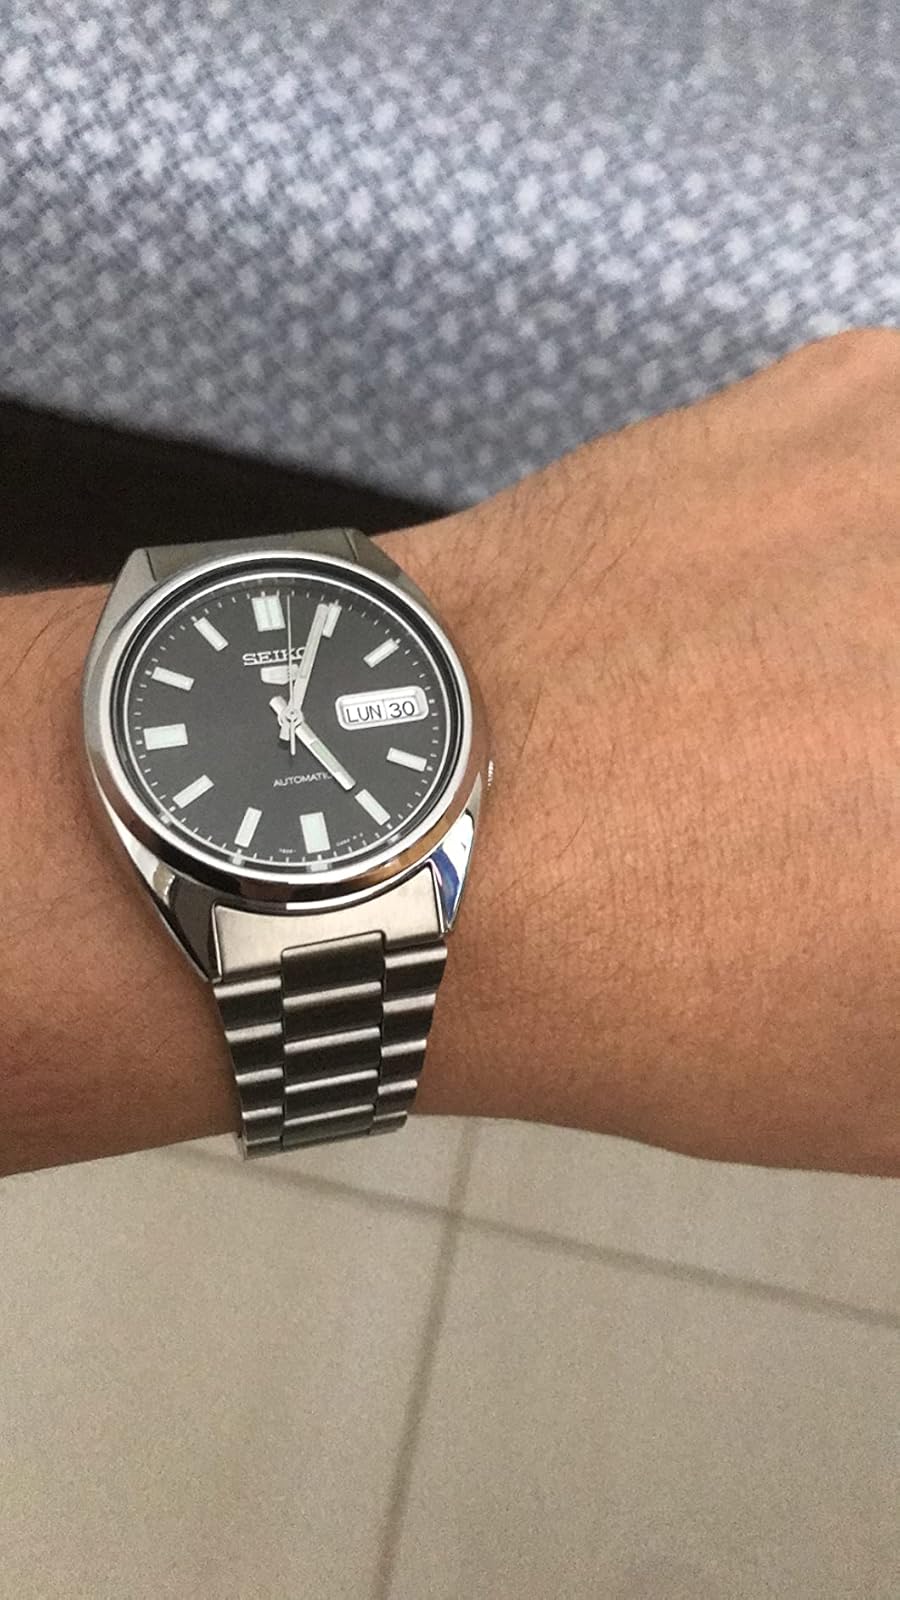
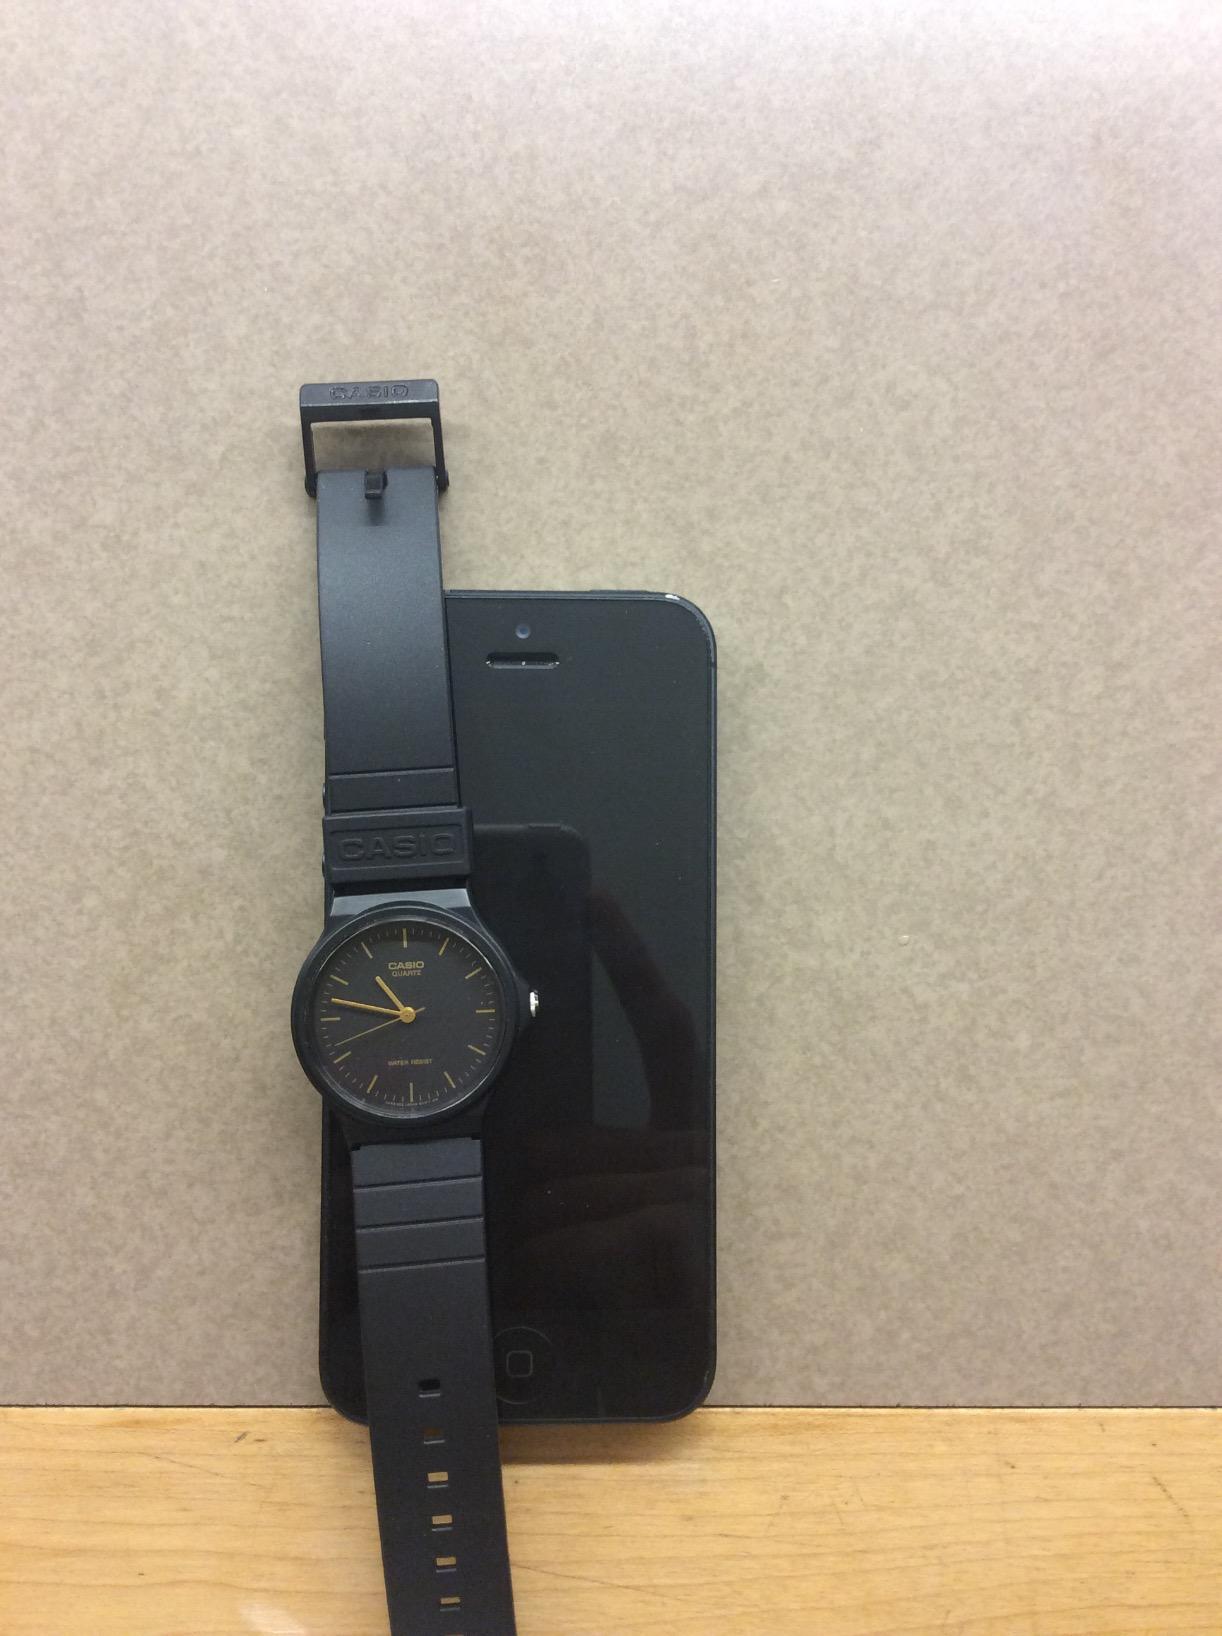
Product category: accessories_watch
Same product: no